Piura

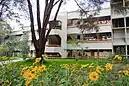
University of Piura

Francisco Pizarro came to the area and established it as the third Spanish city in South America, and Spain's first city in Peru, known as San Miguel de Tangarará. He originally went all the way to what is now Tumbes but decided it was not a suitable base for his operations. With the arrival of the Spanish in 1532, the current mestizo and creole cultures of Piura were born. This mestizo culture includes influences from Spanish Extremadura and Andalucia; African influence, owing to the arrival of slaves from Madagascar (Malgache slaves); Chinese coolies who migrated from Canton to work the rice fields and replace the slaves; and also Roma Gypsies who came as pirates looking for pearls, or incognito as Spanish horsemen. Piura celebrates its founding every 15 of August.